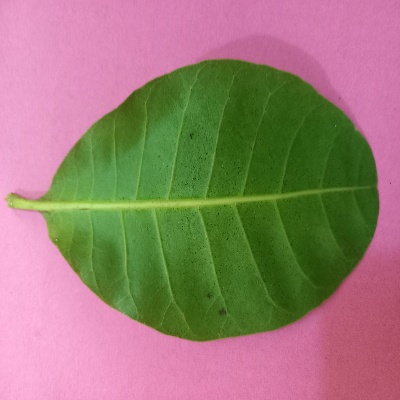
Crop: Cashew
Condition: healthy